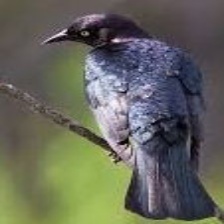
Species: BREWERS BLACKBIRD
Scientific name: EUPHAGUS CYANOCEPHALUS